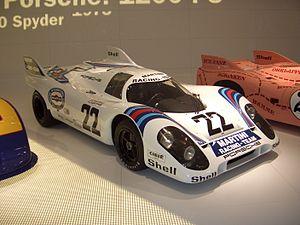
Les 24 Heures du Mans 1971 sont la 39ᵉ édition de l'épreuve et se déroulent les 12 et 13 juin 1971 sur le circuit de la Sarthe.
La Porsche 917 est une voiture de course du constructeur allemand Porsche. Elle s'est illustrée notamment aux 24 Heures du Mans 1970 et 1971.